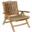
Label: chair